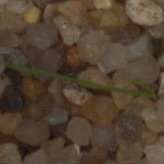
Label: loose_silkybent